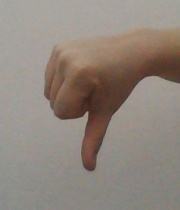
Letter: waw